Wajid Shamsul Hasan

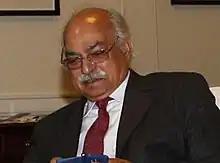
Hasan in 2010

Wajid Shamsul Hasan (died 28 September 2021) was a Pakistani diplomat since June 2008. He served as the High Commissioner of Pakistan to the United Kingdom.